Bridge Mill Farm

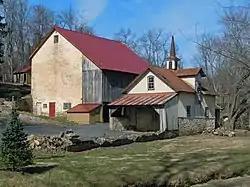
Bridge Mill Farm, March 2011

Bridge Mill Farm, also known as Bridge Mill Creamery and Marshall Farm, is a historic home and farm located in East Brandywine Township, Chester County, Pennsylvania. The farm has five contributing buildings and two contributing structures. They are a 1 1/2-story stone grist mill dated to the late-18th century, three- to four-story banked farmhouse (1842), three level stone barn, Italianate style outhouse (1842), two-story stone and frame carriage house (c. 1890), cistern, and stone arch bridge (1903).